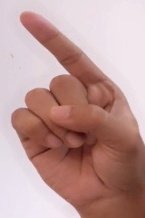
ASL sign: Z